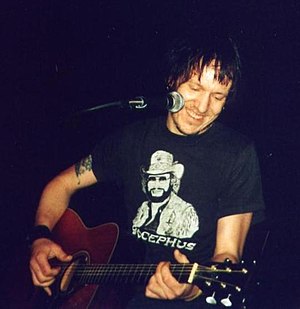
Elliott Smith
"Steven Paul ""Elliott"" Smith var en amerikansk sanger, sangskriver og multi-instrumentalist.